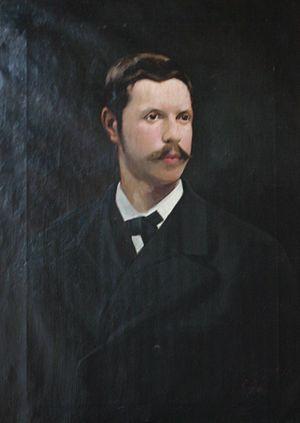
Louis-Salvador est un prince autrichien, le troisième des quatre fils du grand-duc de Toscane, Léopold II, et de son épouse Marie-Antoinette de Bourbon-Siciles.